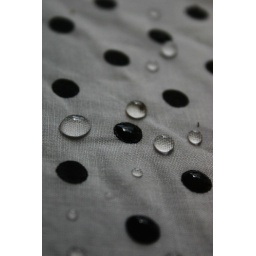
You can kind of see the reflecton of the window in the water droplets